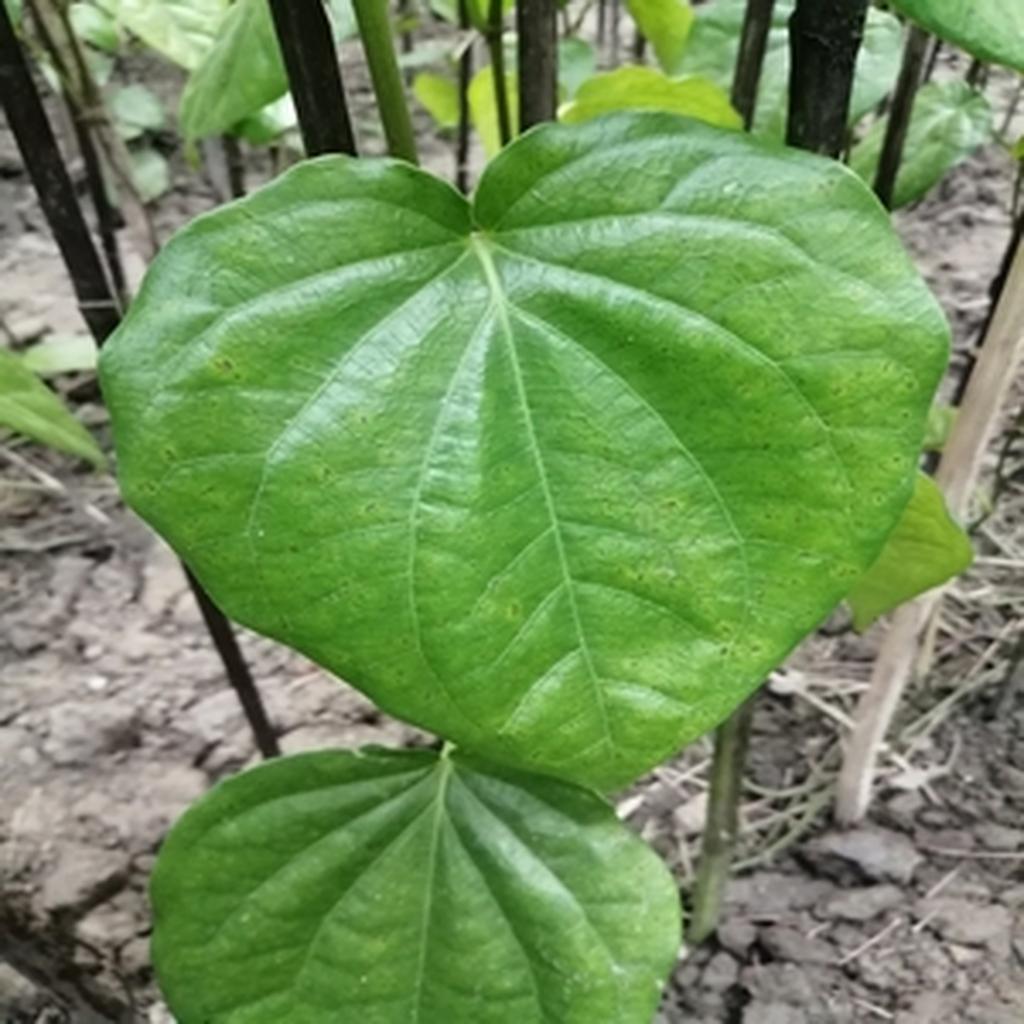
Label: Leaf_Spot